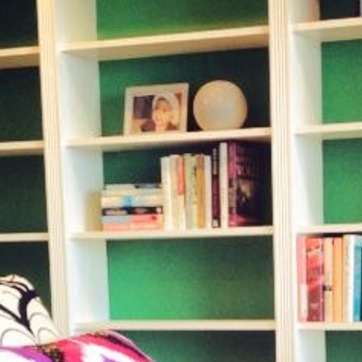
Material: paper